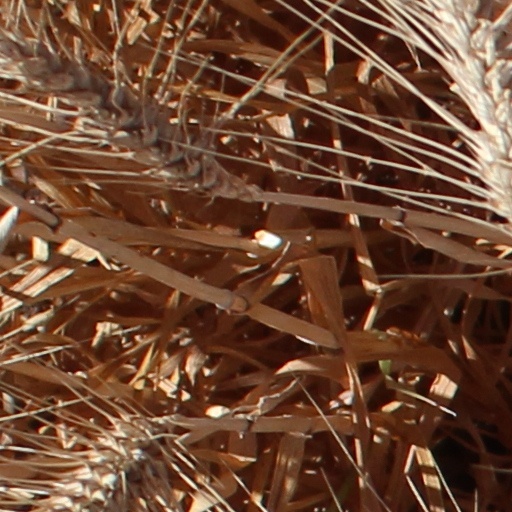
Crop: wheat